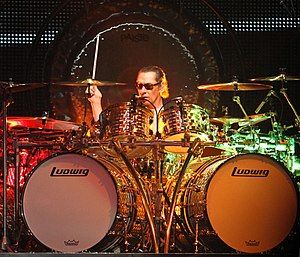
Alex Van Halen
Alexander Arthur van Halen er en amerikansk musiker, der er trommeslager og medstifter af hardrockbandet Van Halen. Han er storebror til Van Halen guitarist Eddie Van Halen og sammen er de bandets eneste konstante medlemmer.